Man Hunt (1941 film)

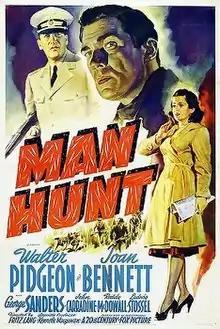

Man Hunt is a 1941 American political thriller film, directed by Fritz Lang and starring Walter Pidgeon and Joan Bennett. It is based on the 1939 novel "Rogue Male" by Geoffrey Household and is set in Europe just prior to the Second World War. Lang had fled Germany into exile in 1933 and this was the first of his four anti-Nazi films, which include "Ministry of Fear", "Hangmen Also Die!", and "Cloak and Dagger". It was Roddy McDowall's first Hollywood film after escaping London following the Blitz. "Man Hunt" was one of many films released in 1941 that were considered so pro-British that they influenced neutral members of the U.S. public to sympathize with the British side in World War II.